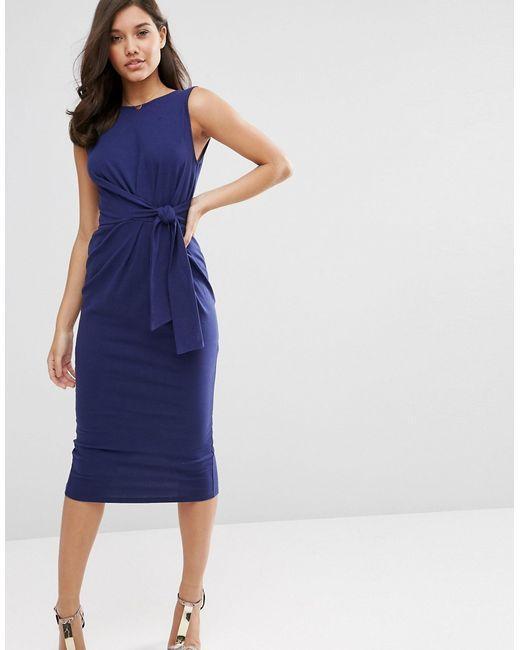
Lila Midikleid mit Rundhalsausschnitt für Damen